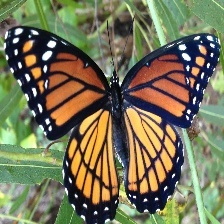
Species: VICEROY
Butterfly family (ImageNet category): monarch